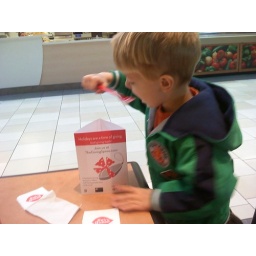
the ice cream cup is in the table tent thingy